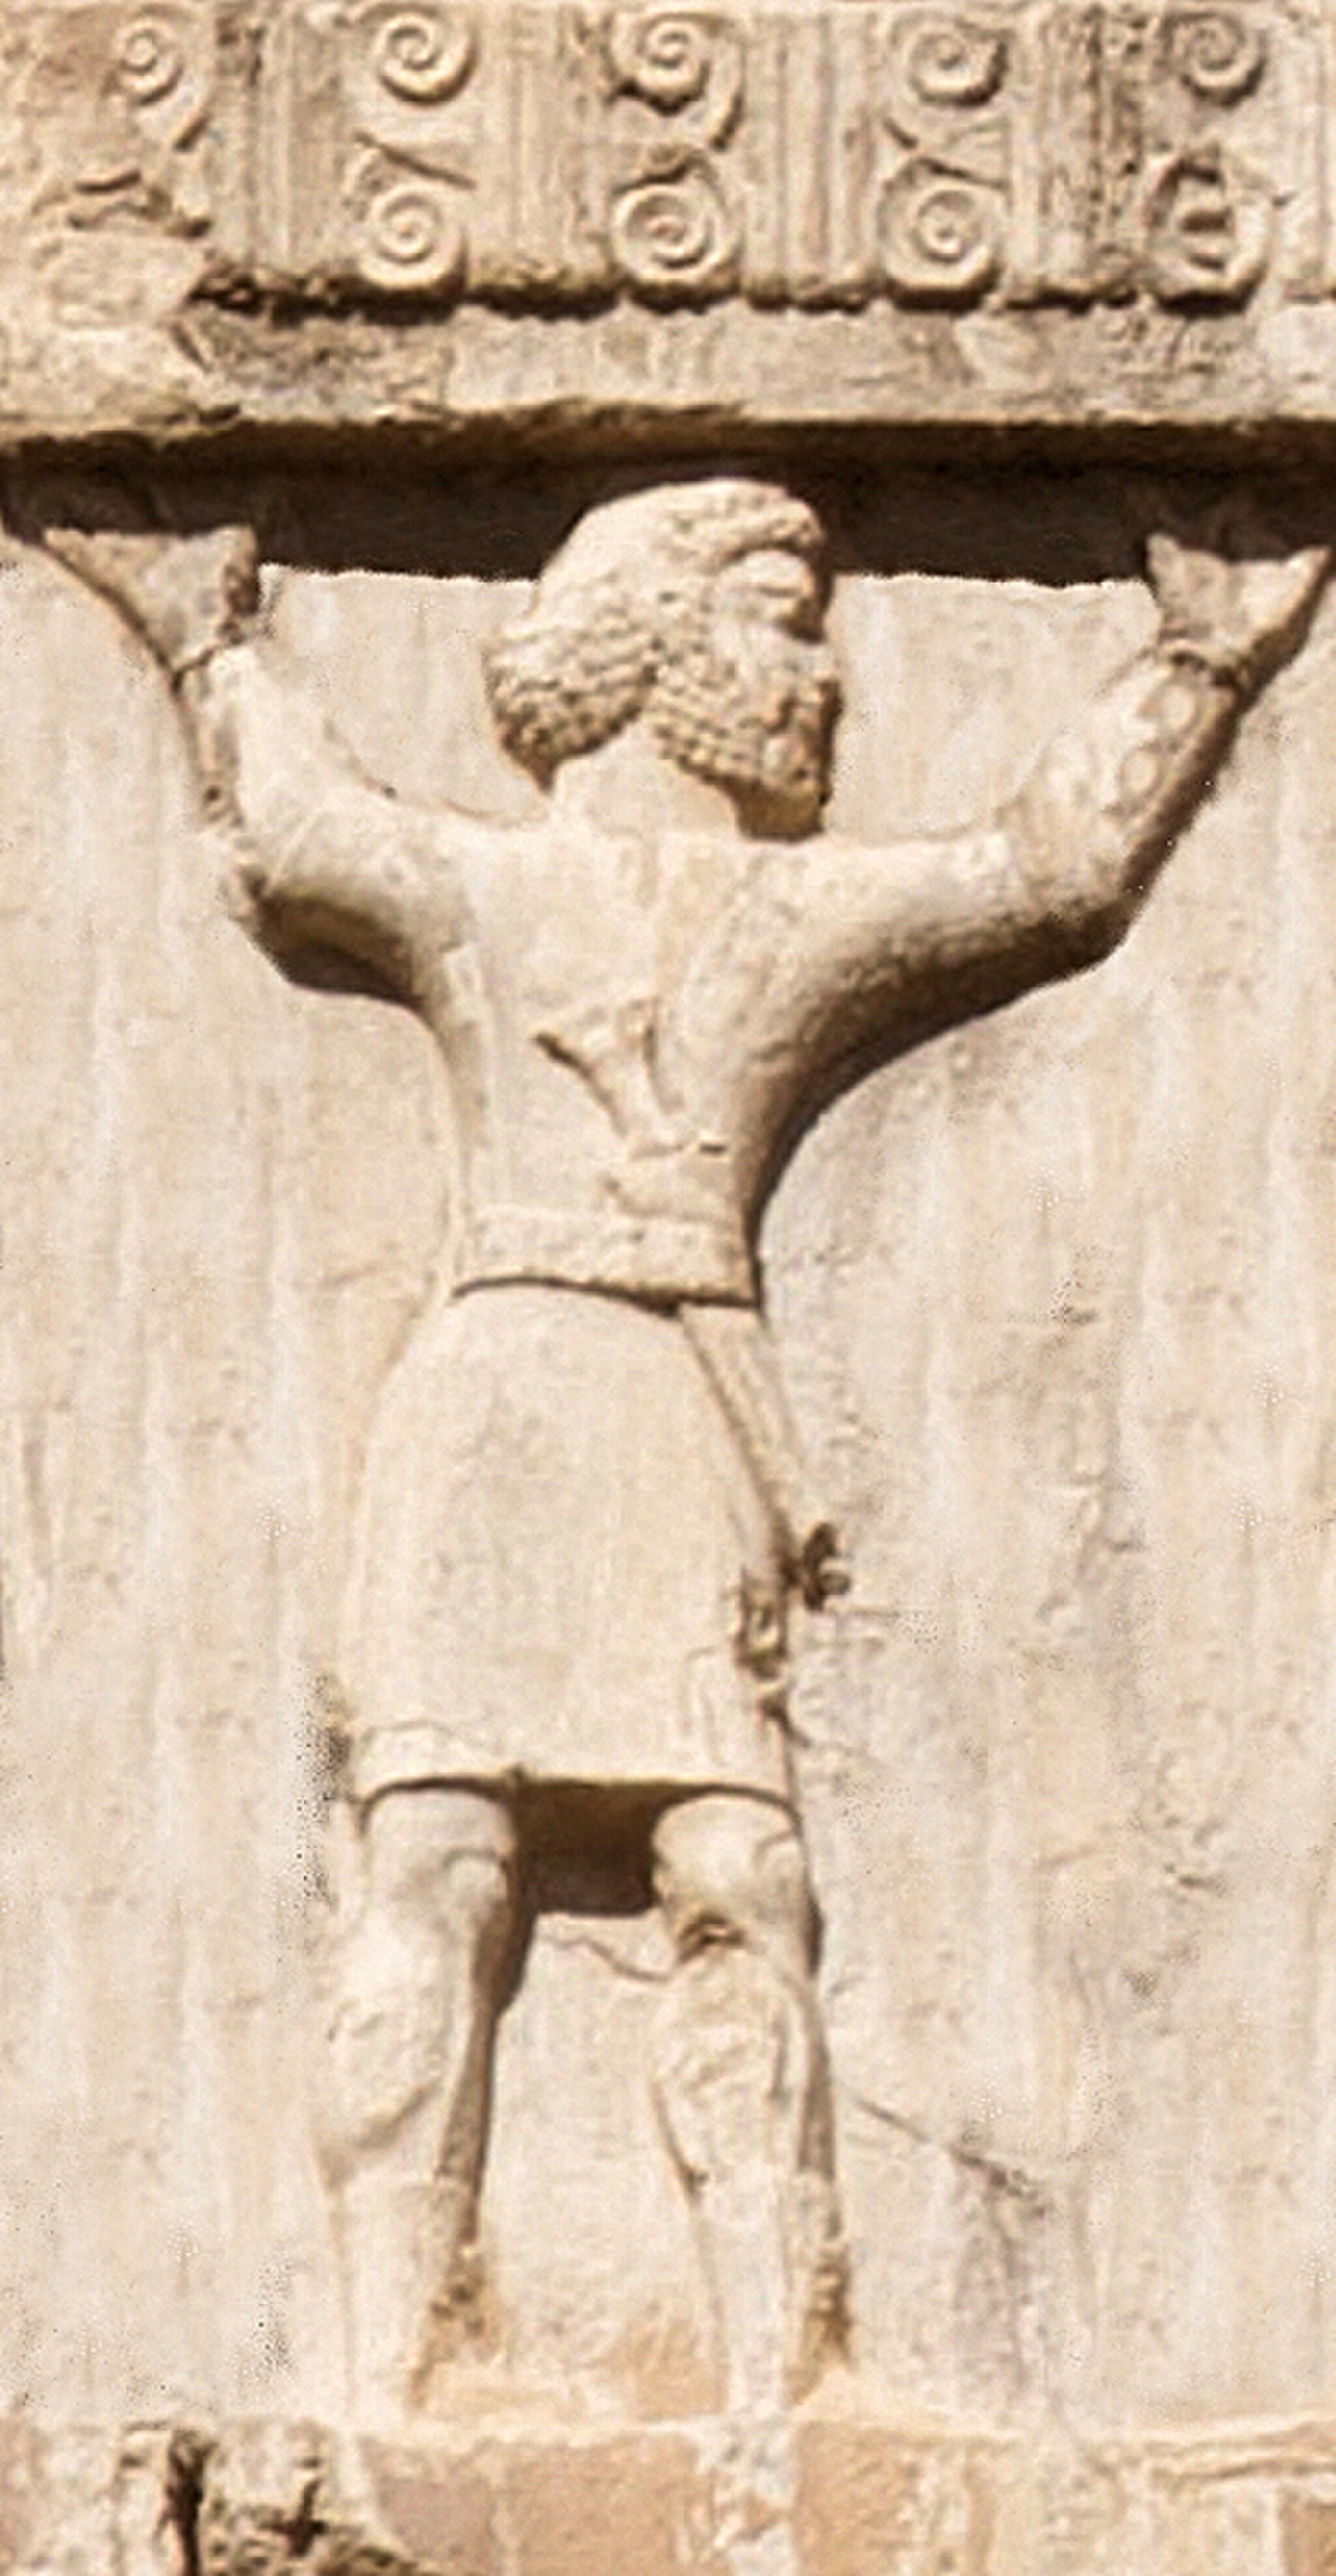
Title: Xerxes I tomb Assyrian soldier circa 470 BCE
Description: Xerxes I tomb Assyrian soldier circa 470 BCE
Date: 2018-10-17 09:13:22
Categories: Tomb of Xerxes I, Extracted images